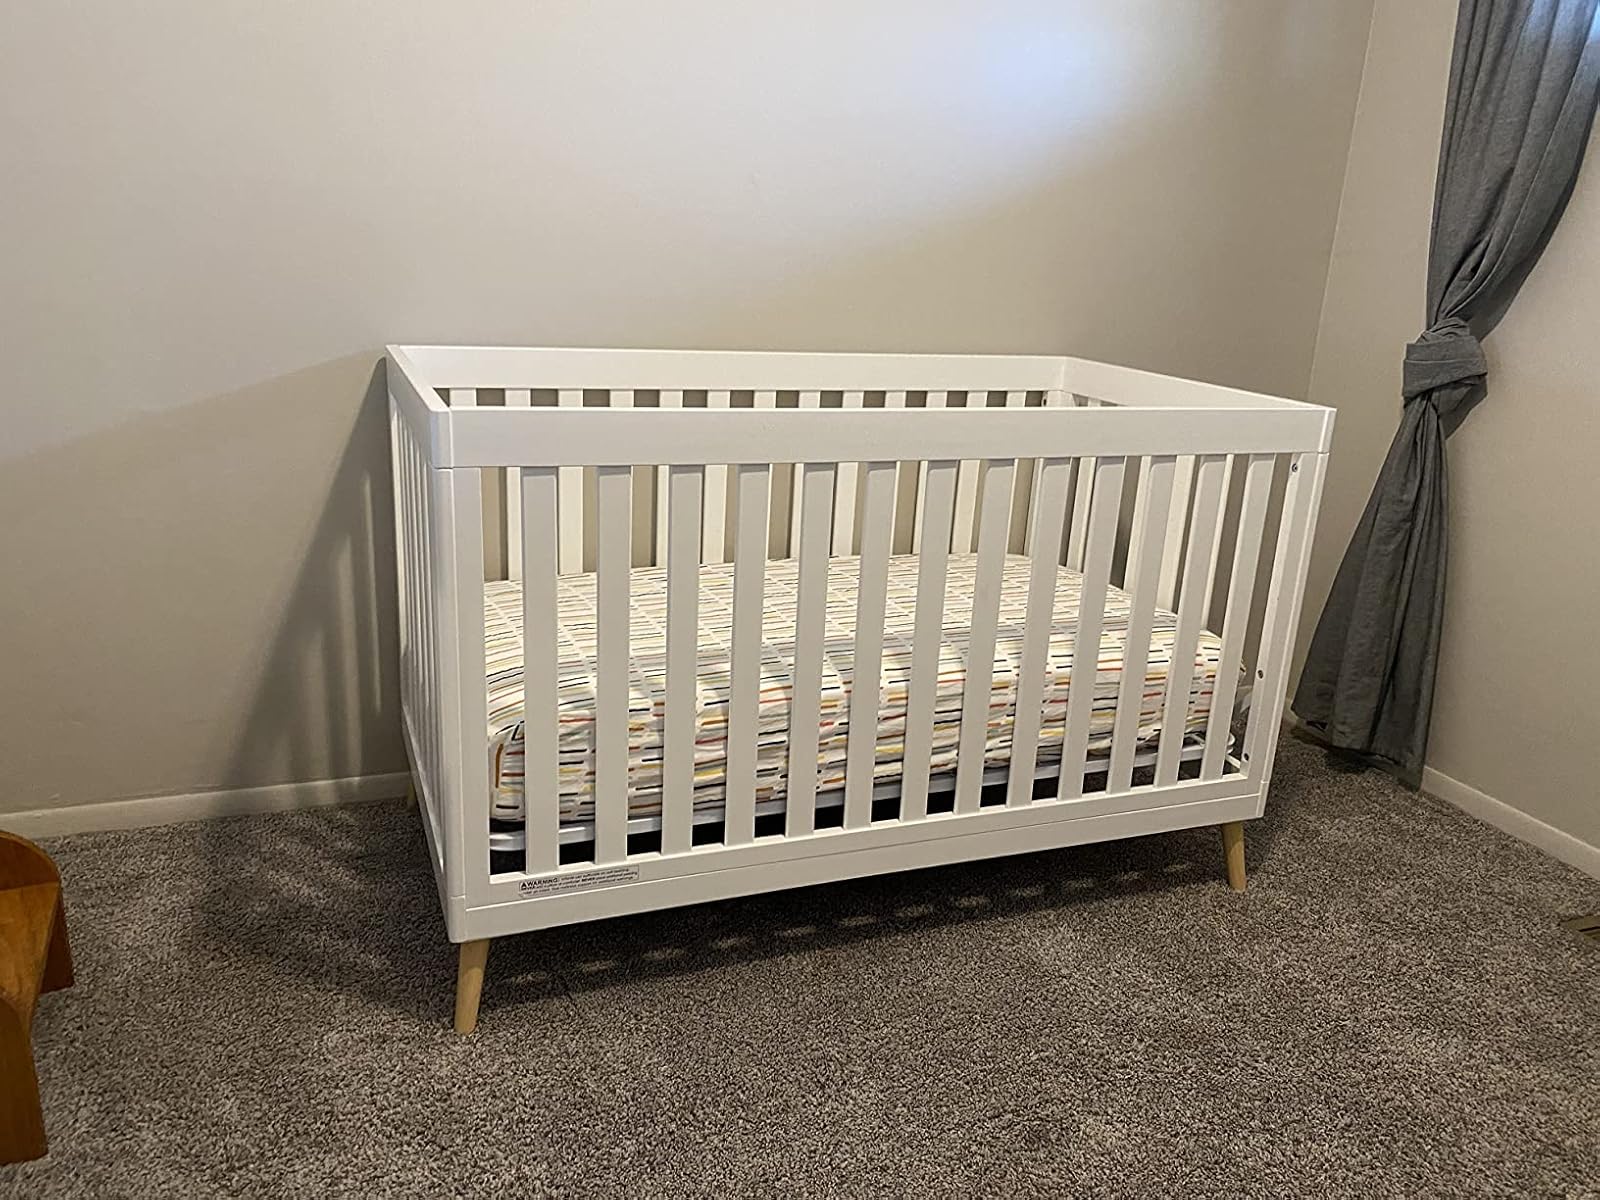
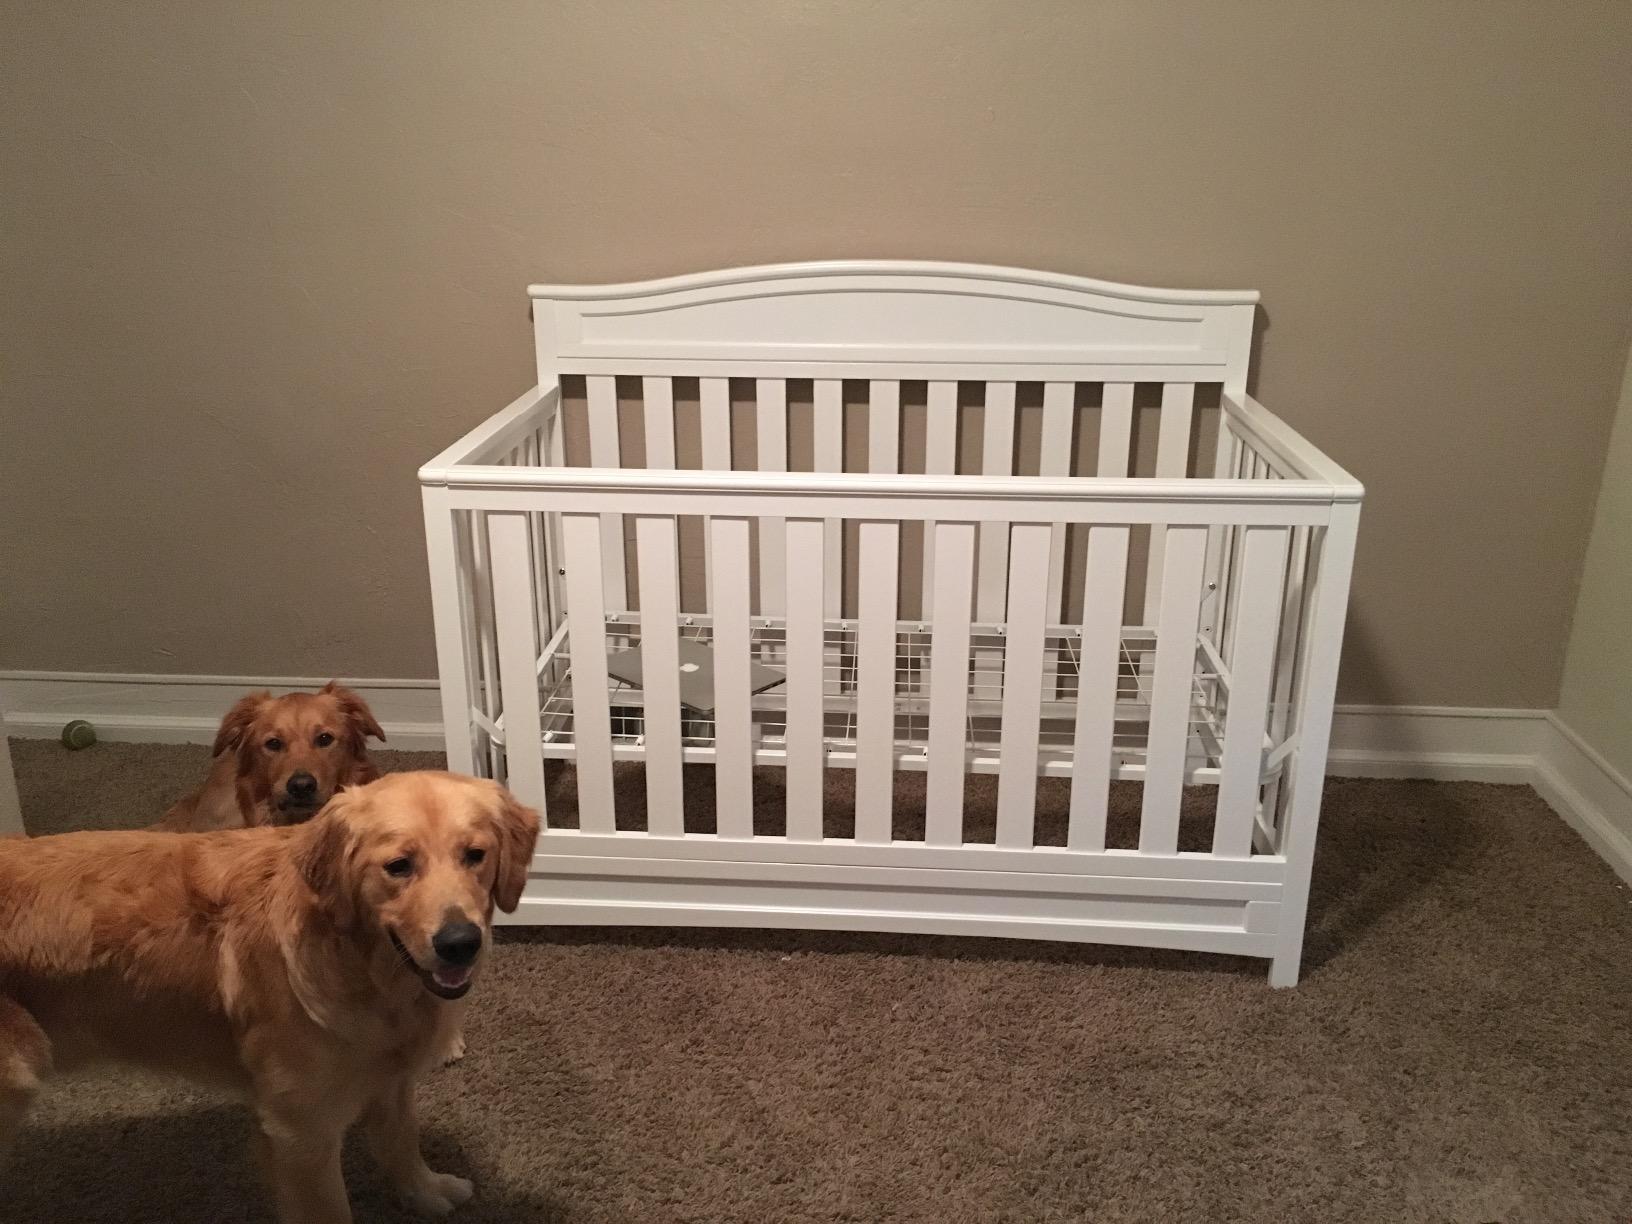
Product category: products_crib
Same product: no